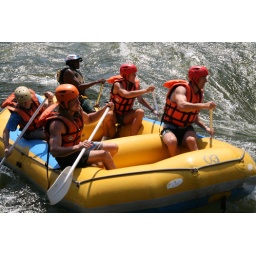
I'm at the back in the blue t-shirt and white helmet